DJ Sharaz

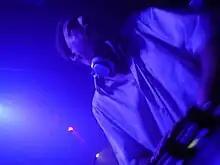

Anthony Sharaz, better known by his stage name DJ Sharaz, is a DJ and electronica producer in the Bradenton, FL area. He is originally from East Chicago, but in 1986 moved to Florida to attend college. His current company is NineFourOne Media and he holds a private pilot license.